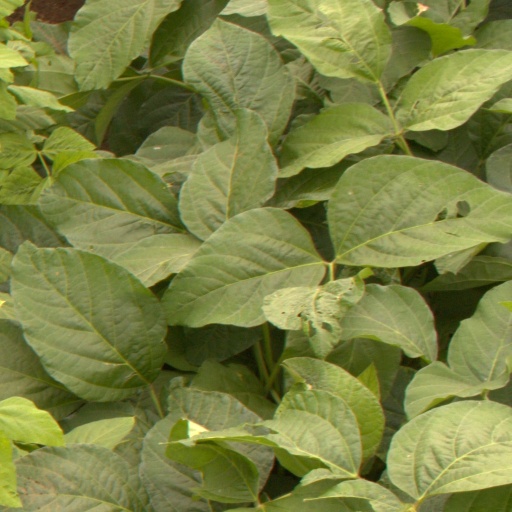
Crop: soybean